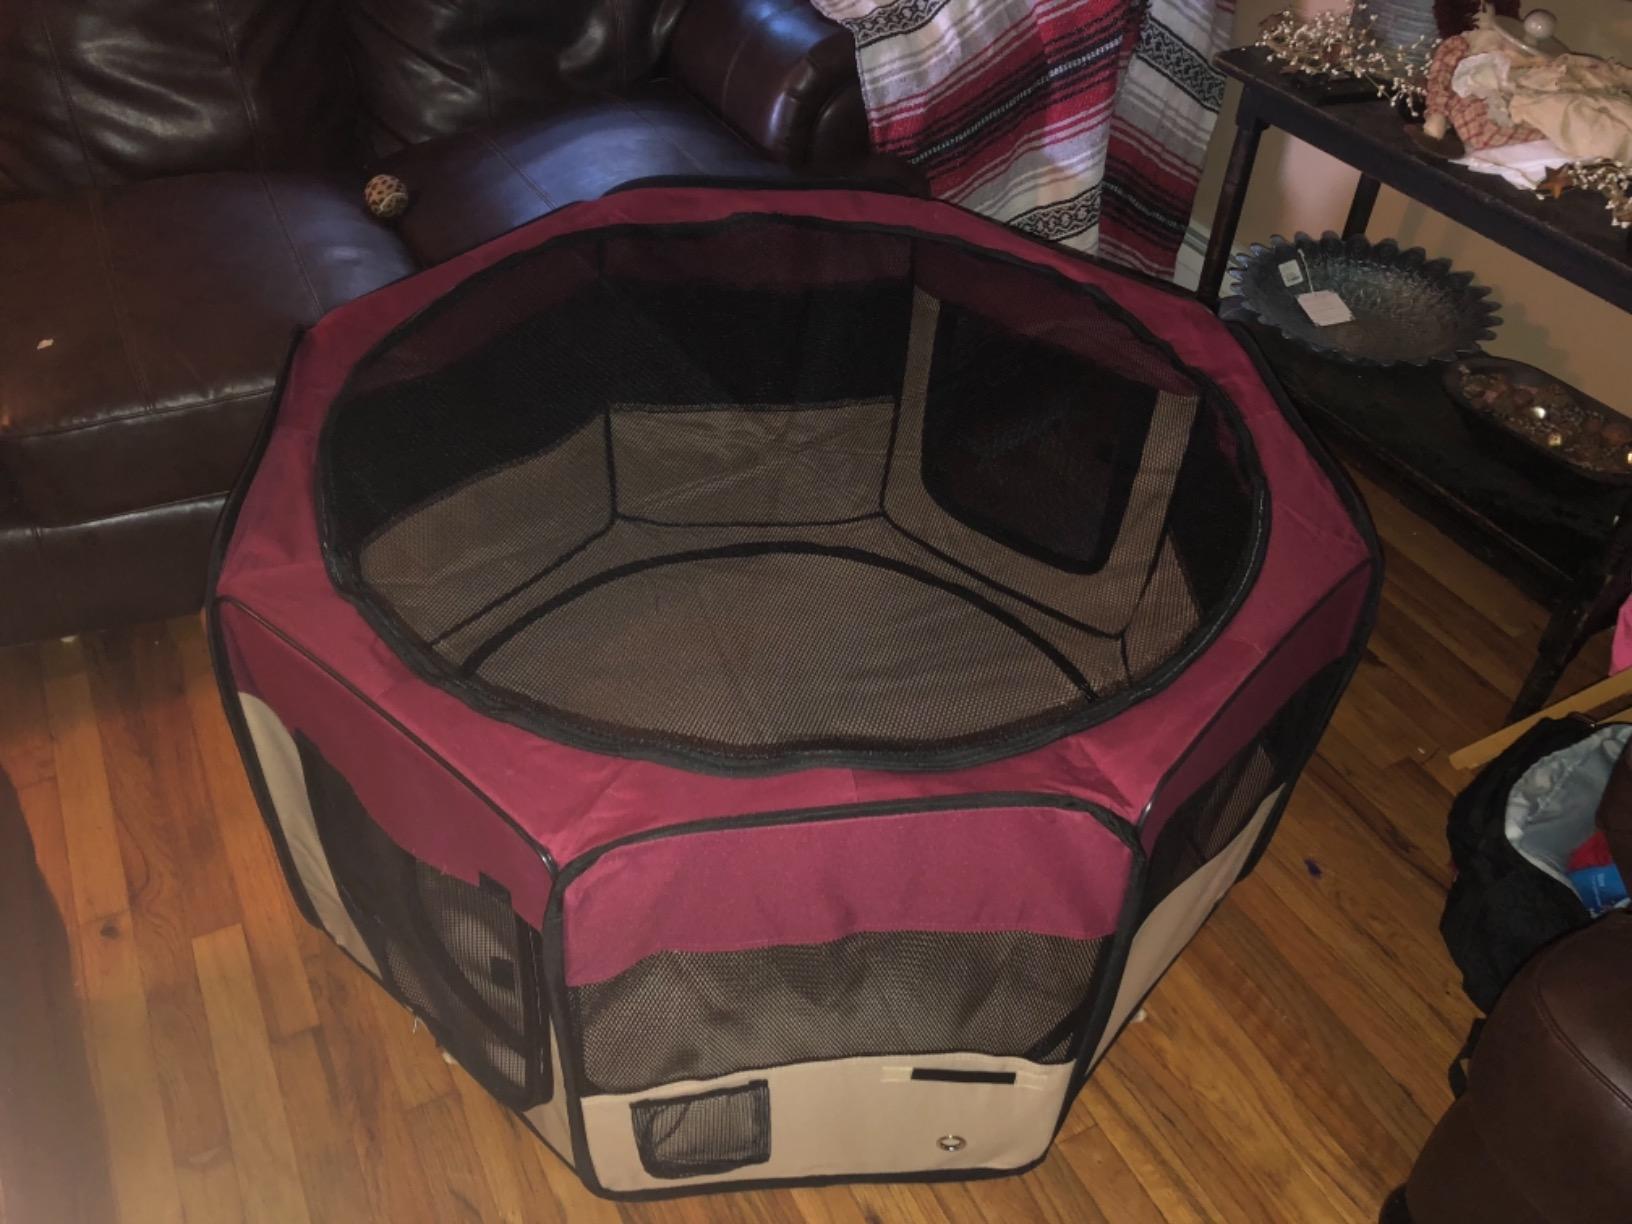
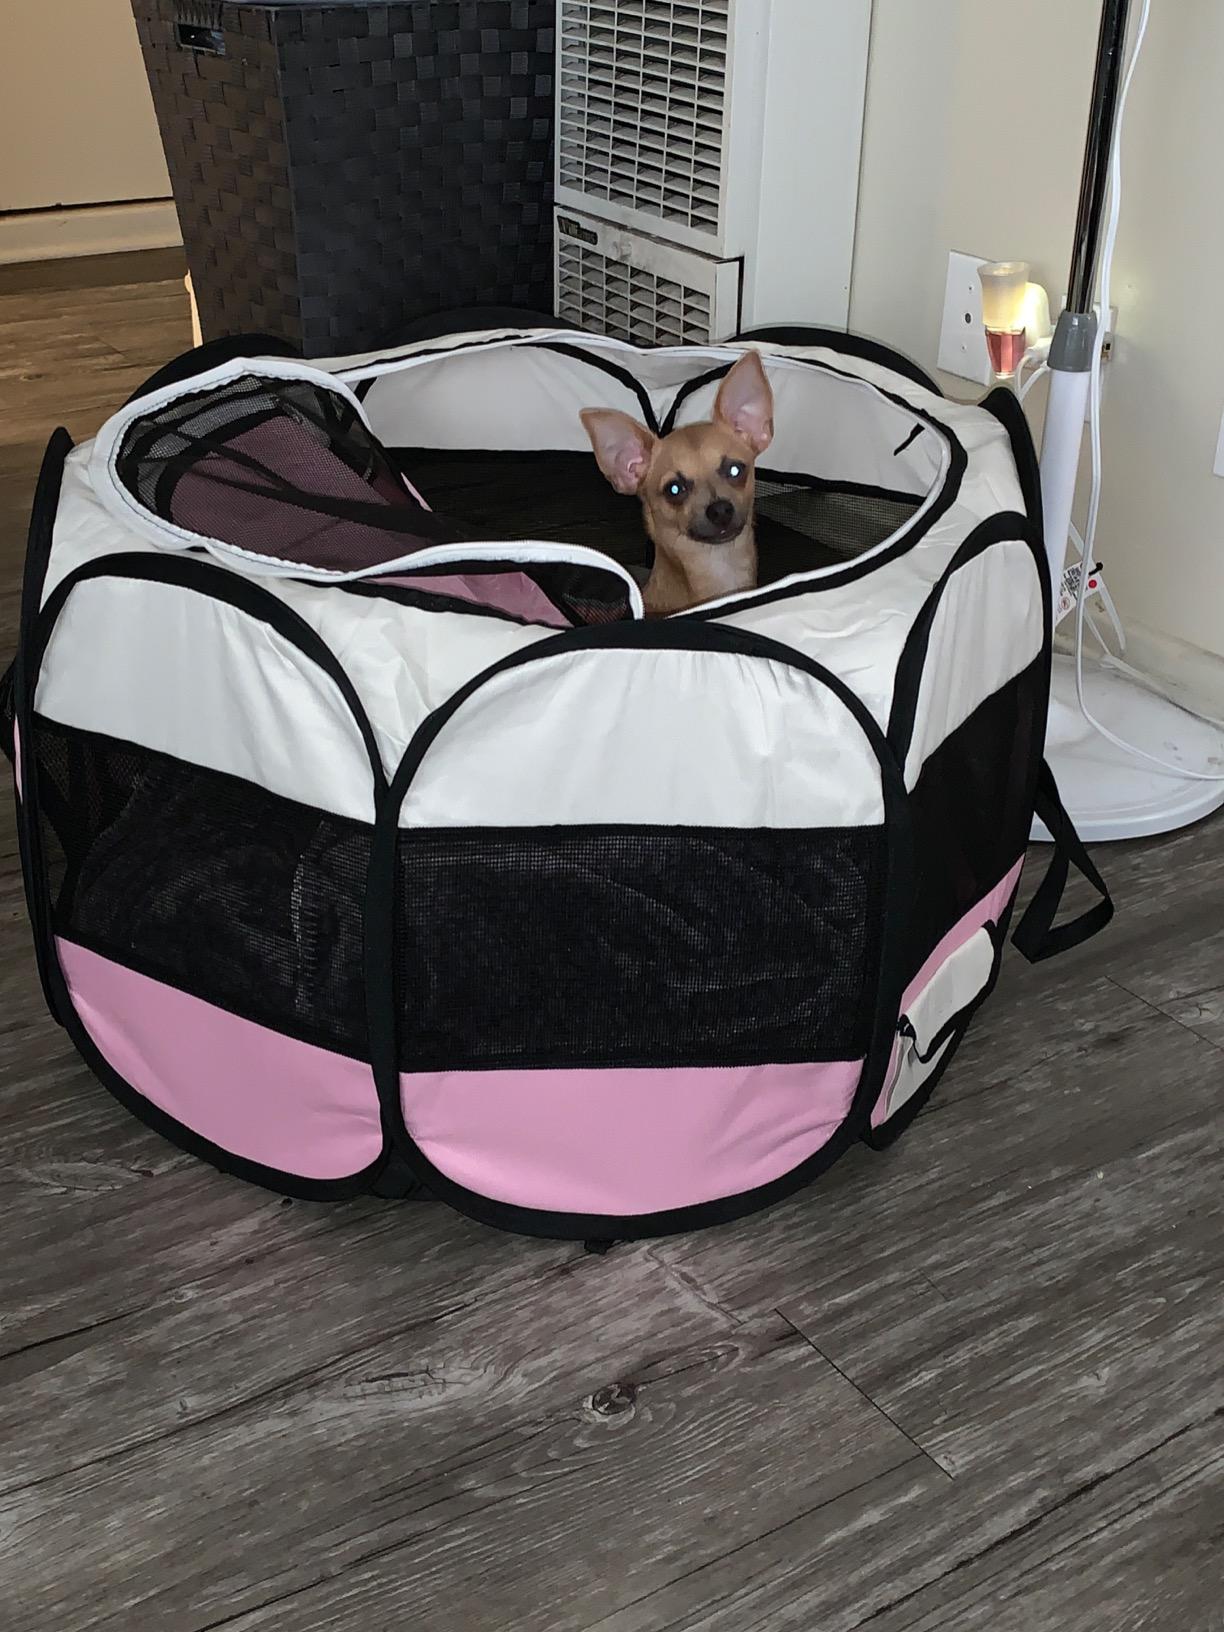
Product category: items_kennel
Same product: no